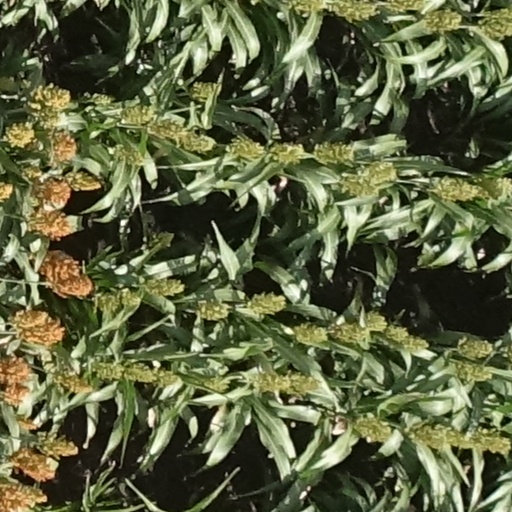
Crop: sorghum